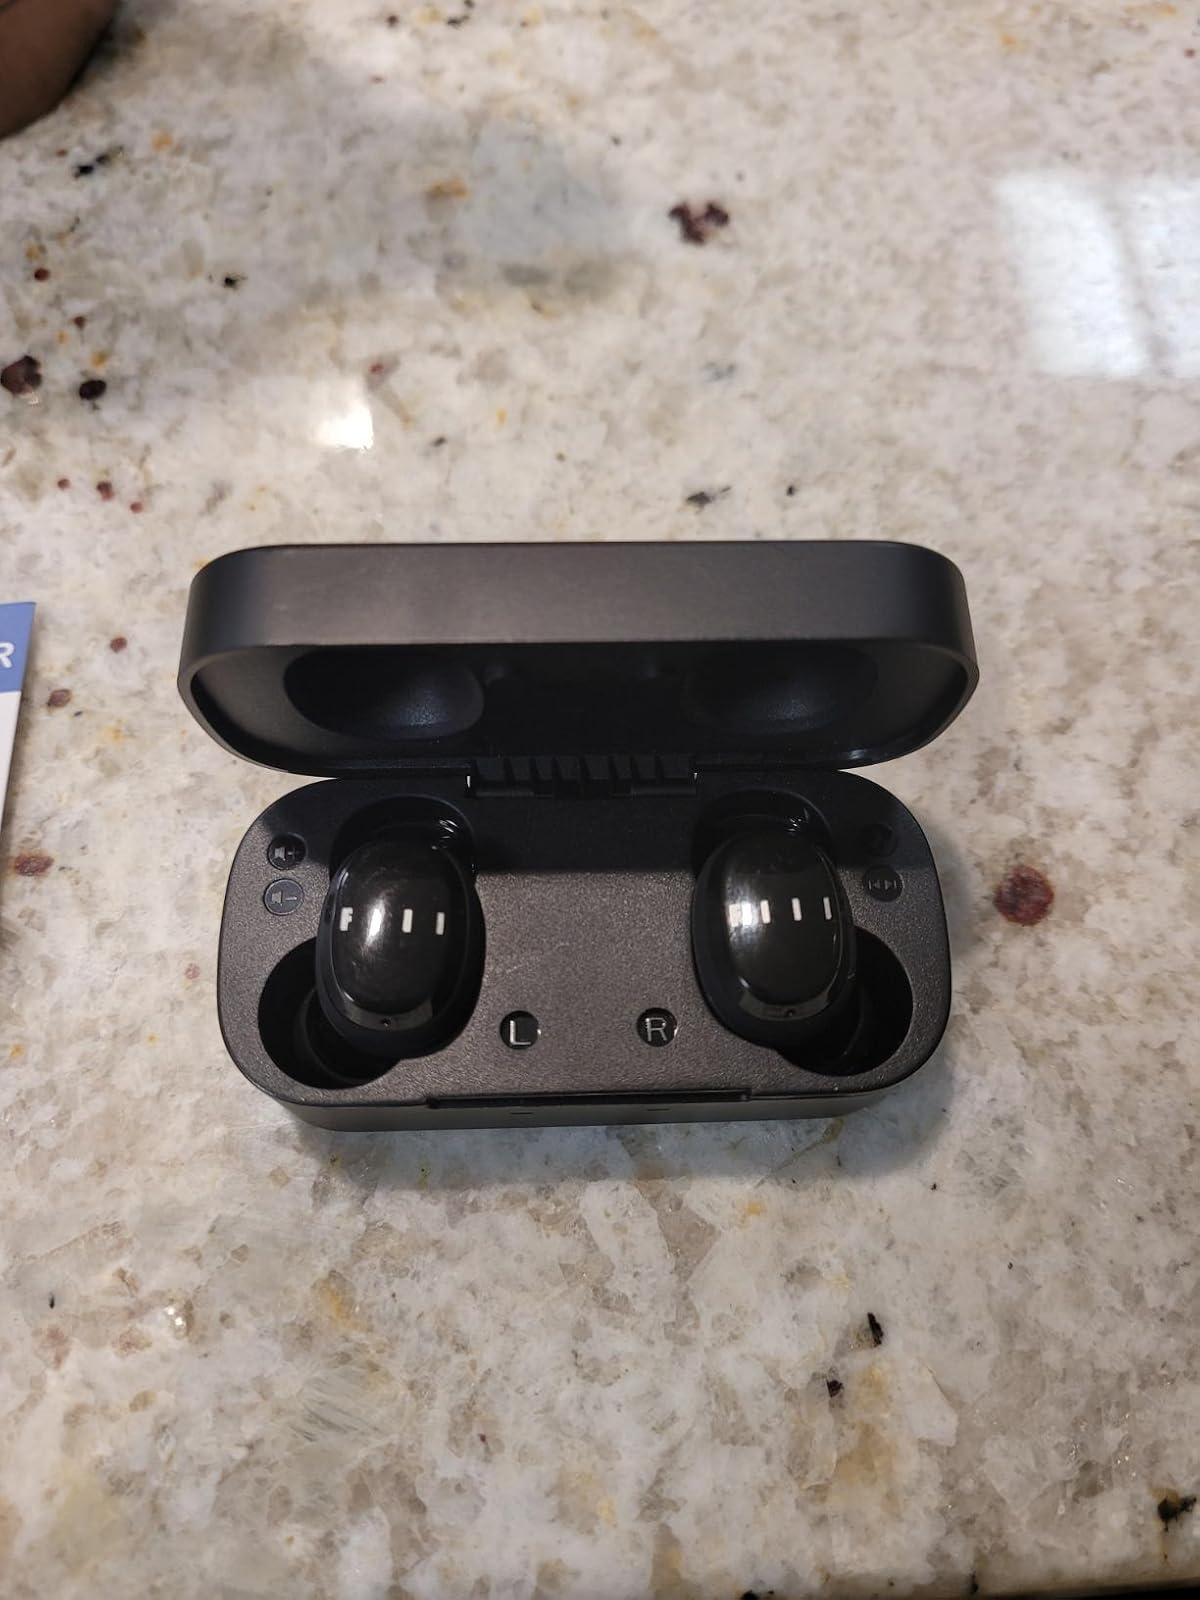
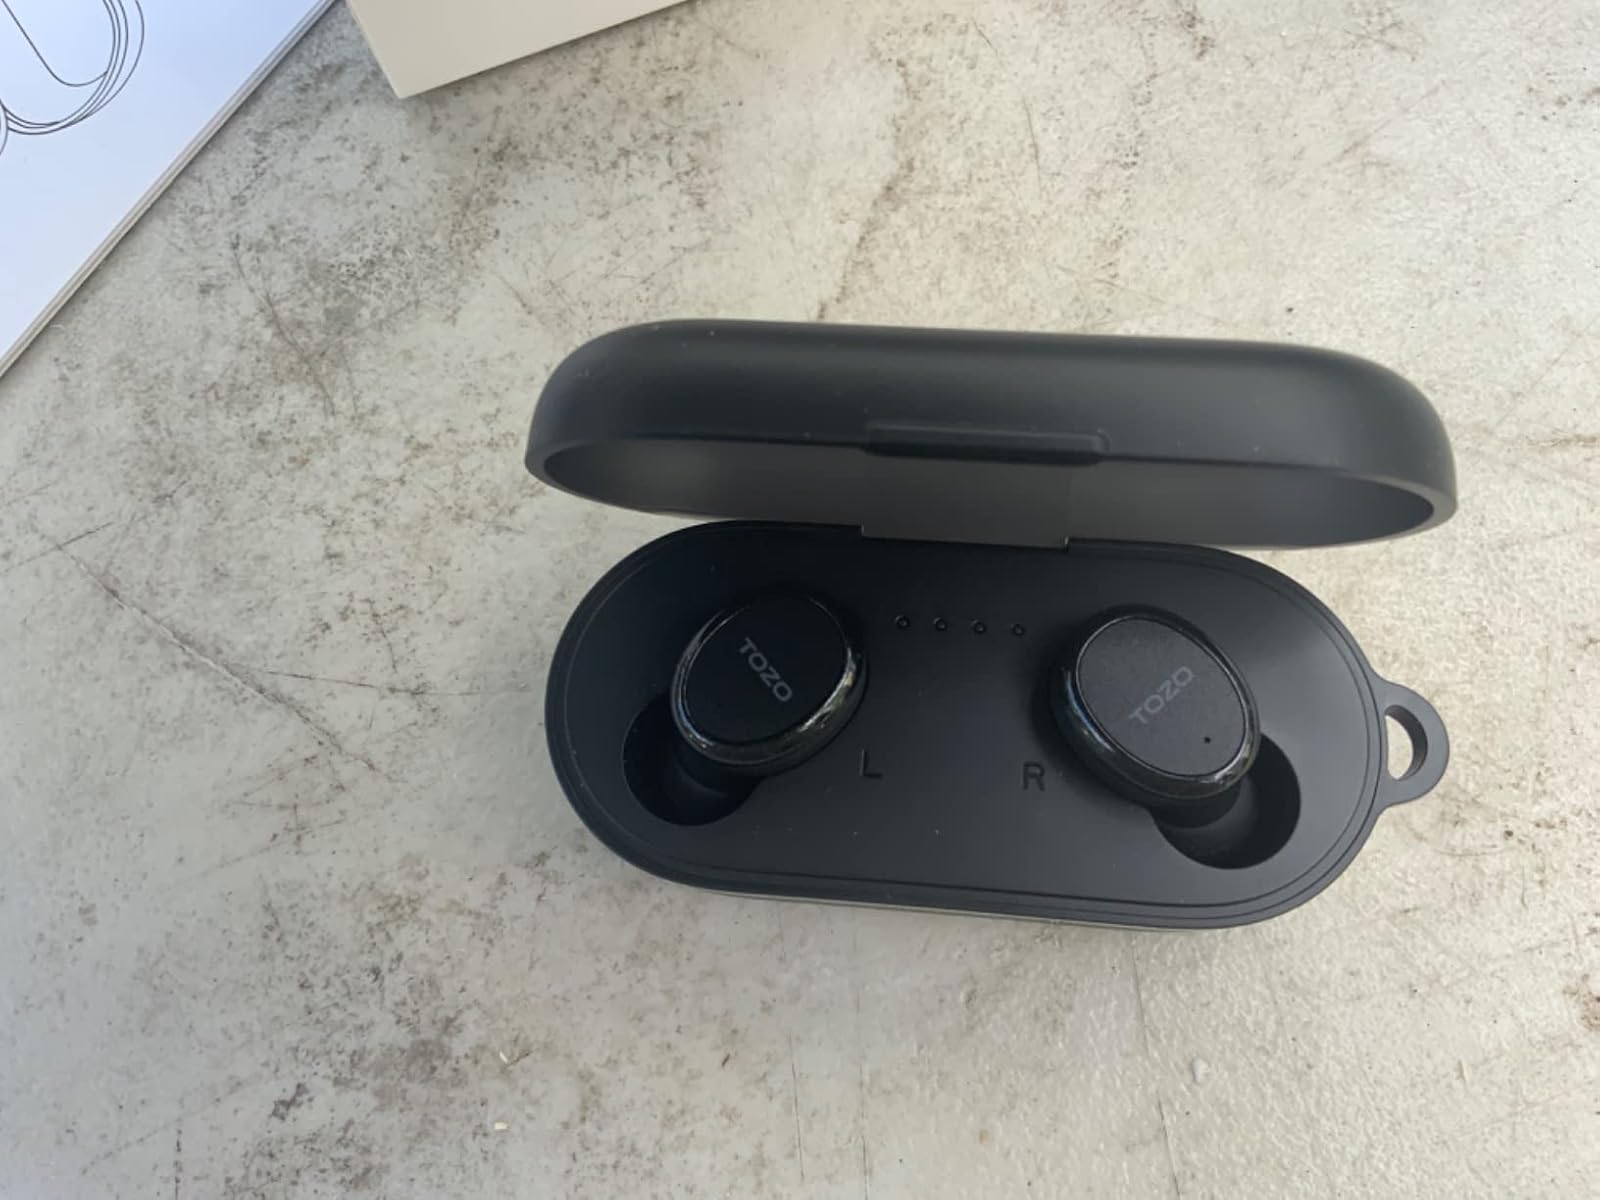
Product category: earbuds
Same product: no